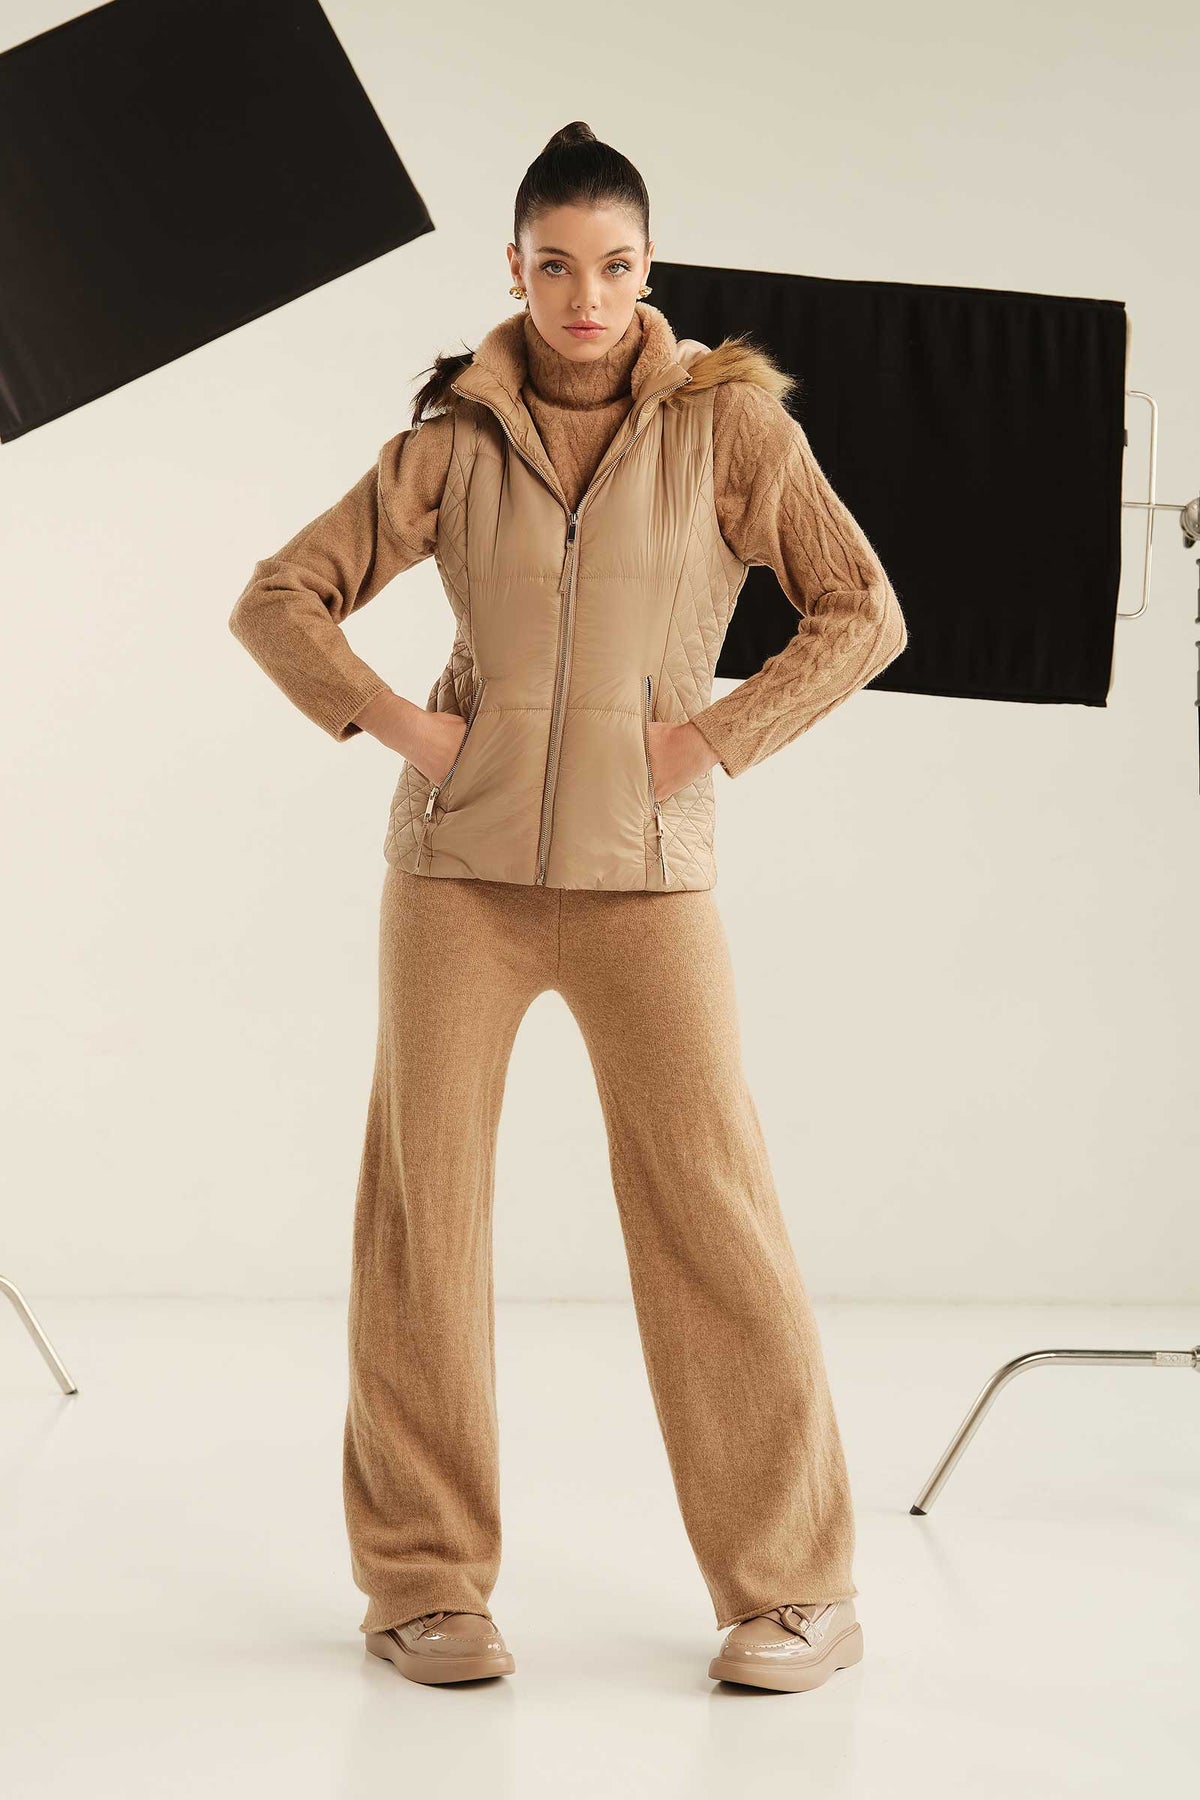
tan faux fur trim pajamas pants